Military biscuit

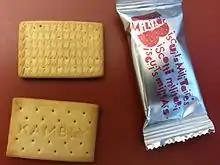
Smale Militärbiscuits Package and both sides

In addition to the standard packaging, the Military Biscuit is also available as promotional merchandise with two pieces packed to a 9g small packaging.